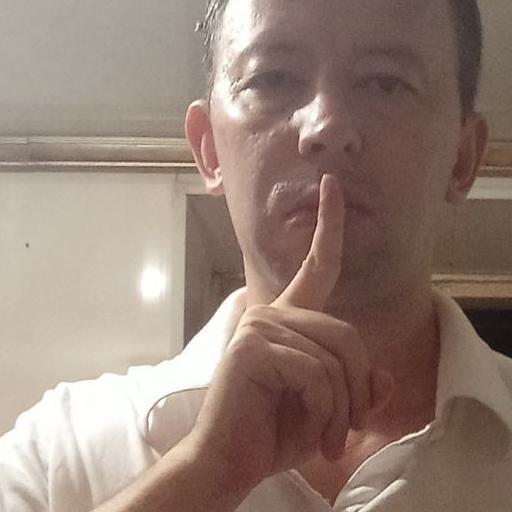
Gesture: mute